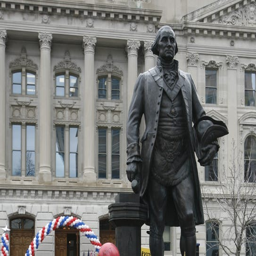
a statue of politician gazes out over the crowd